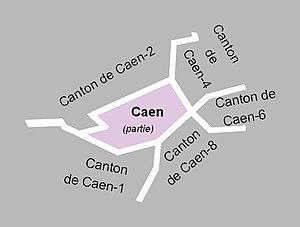
Carte du canton de Caen-3 en 2012.
Le canton de Caen-3 est une division administrative française située dans le département du Calvados et la région Normandie.